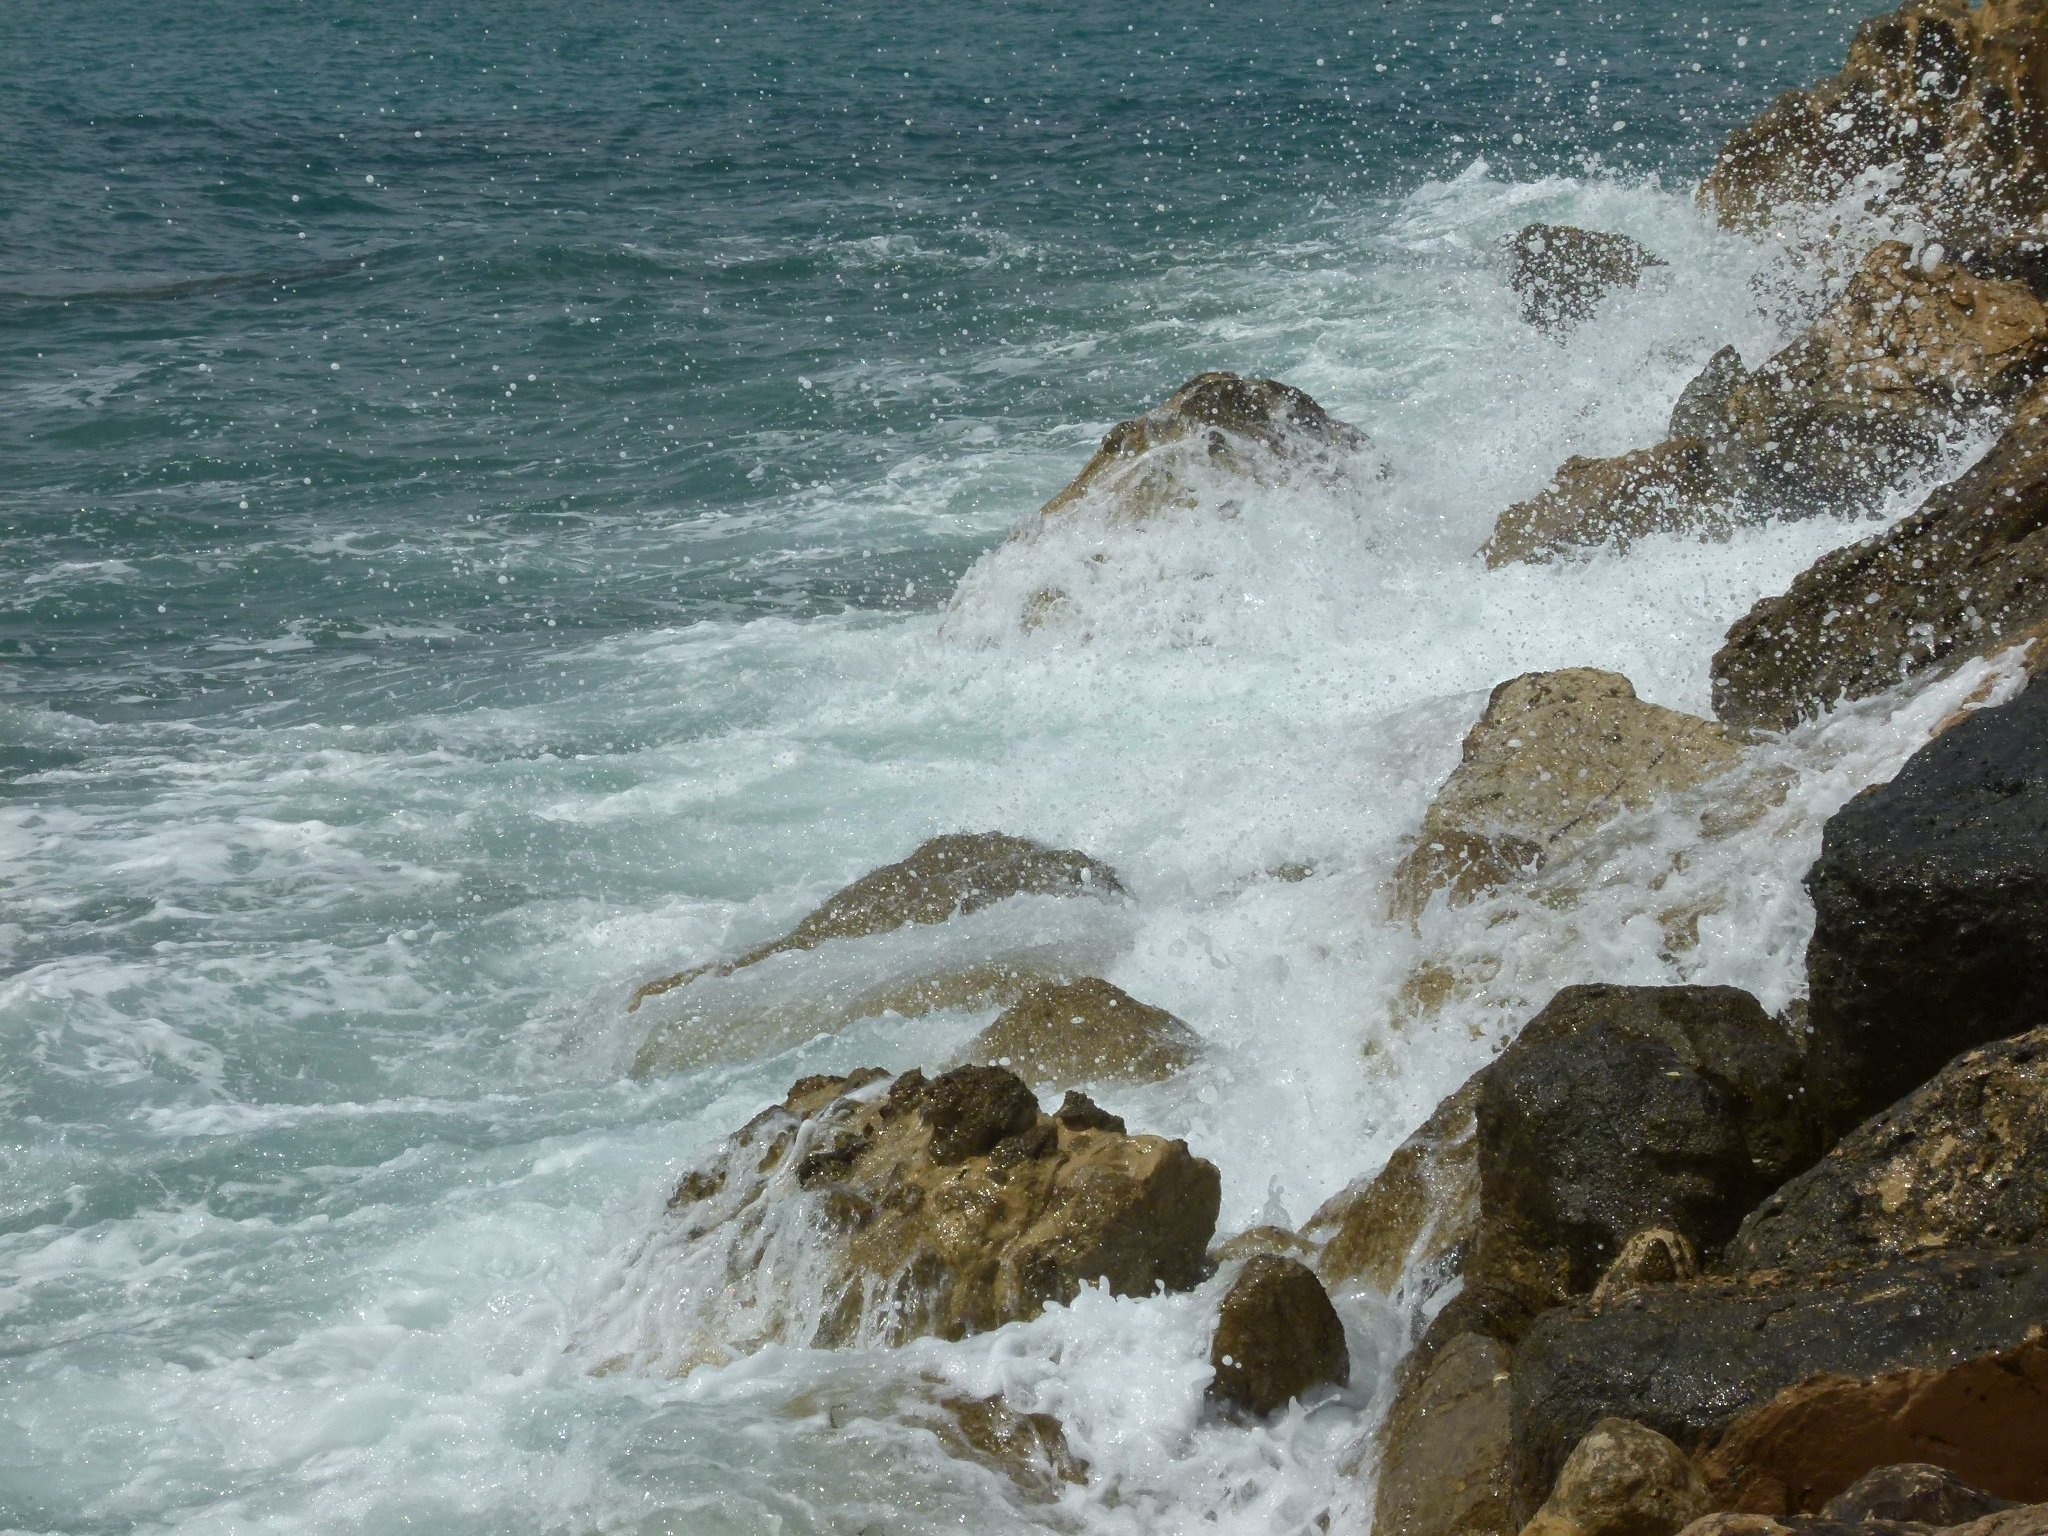
beach, sea, coast, water, rock, ocean, shore, wave, coastal, shoreline, cliff, natural, seascape, scenery, rapid, blue, terrain, material, body of water, rocks, cape, sea spray, wind wave